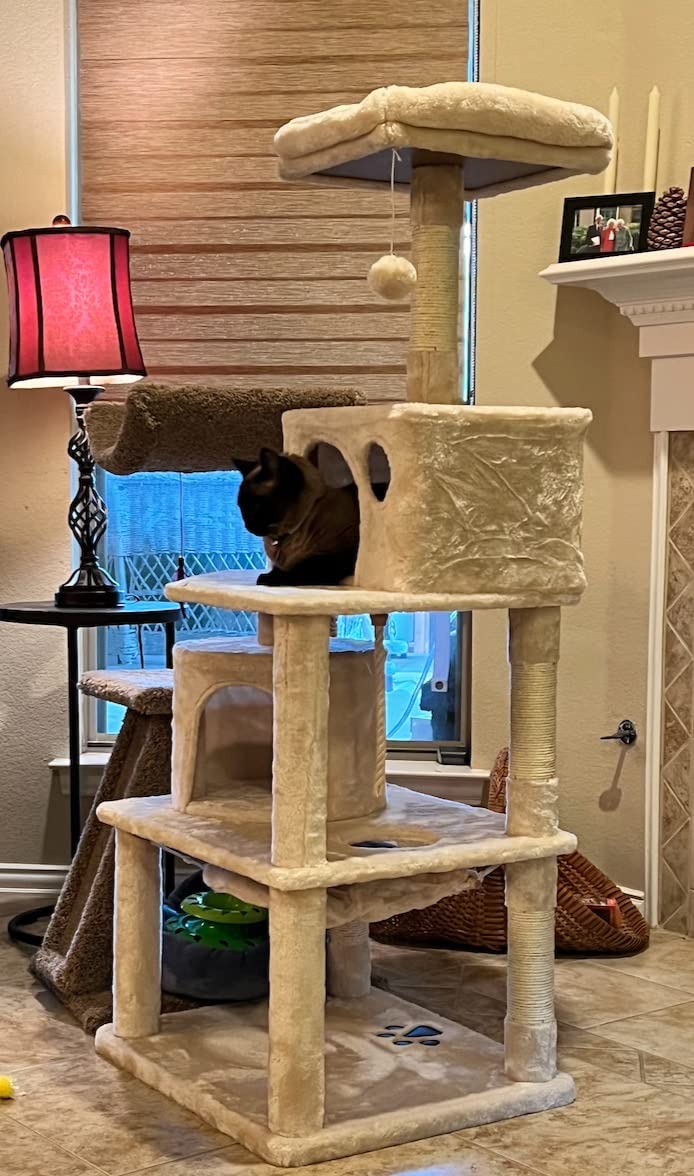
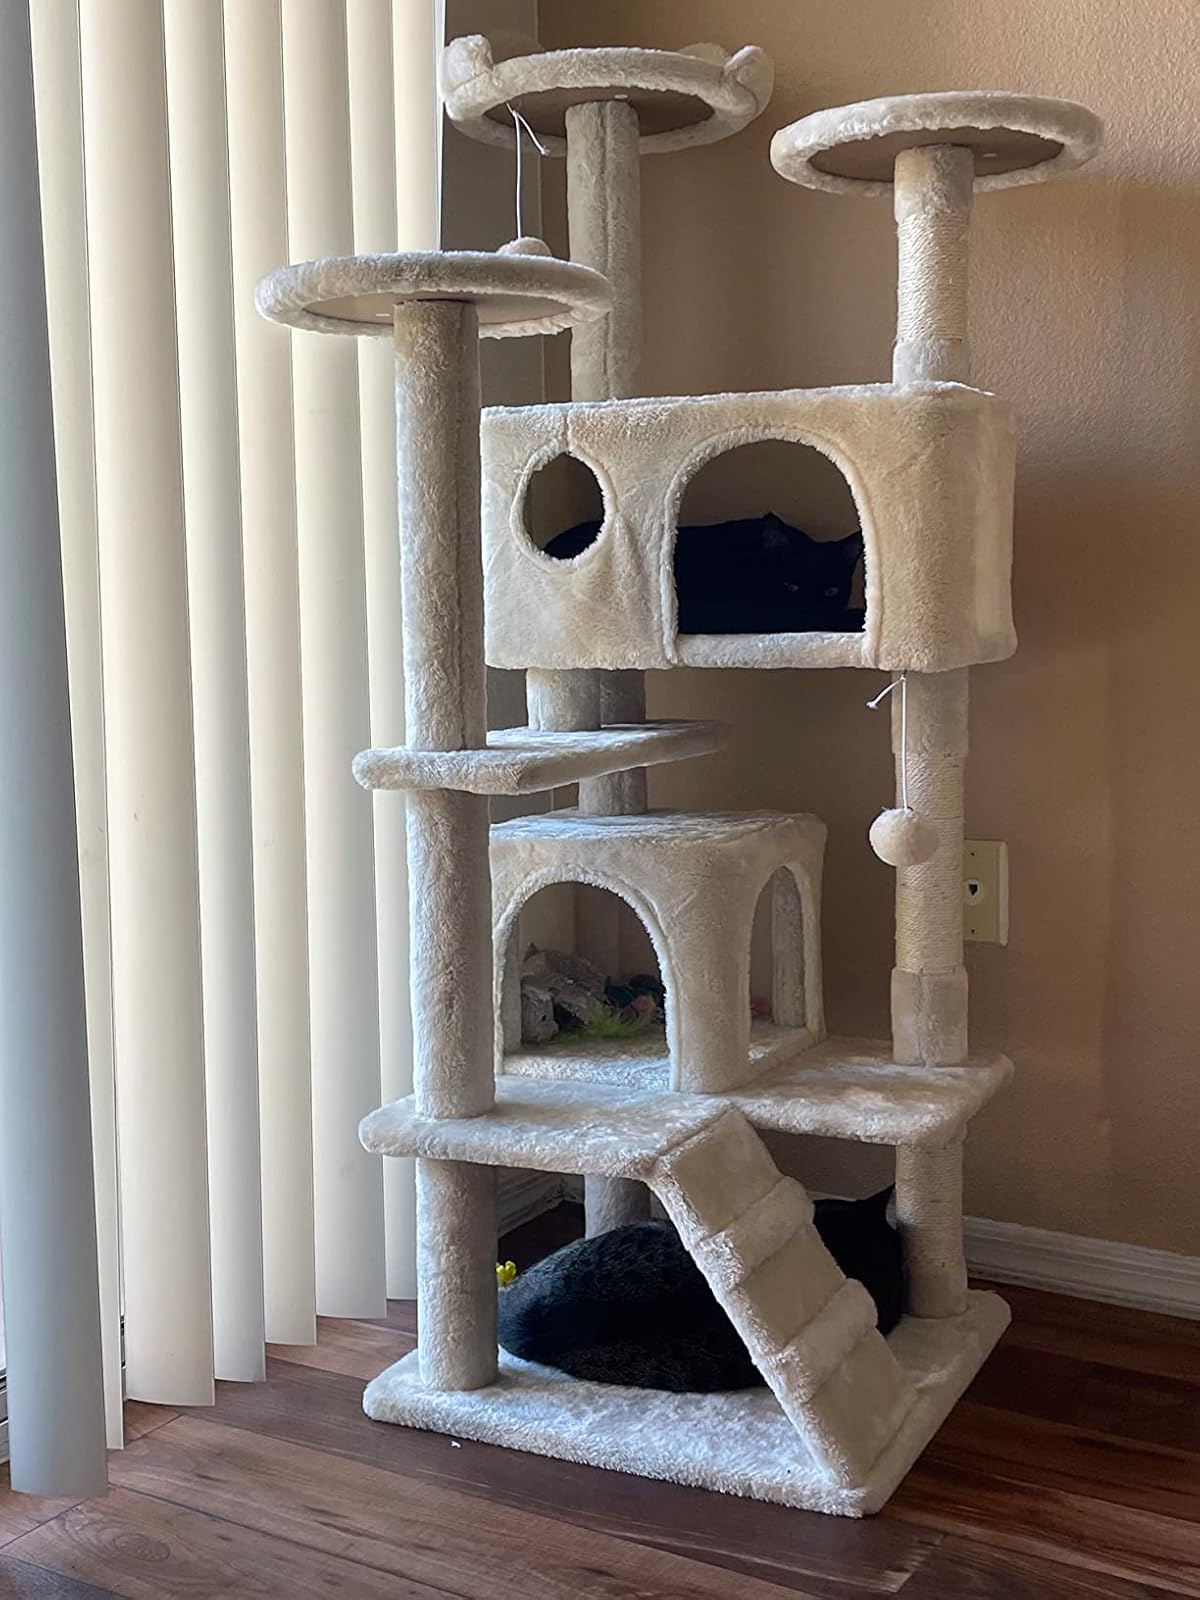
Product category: items_cat tree
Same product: no